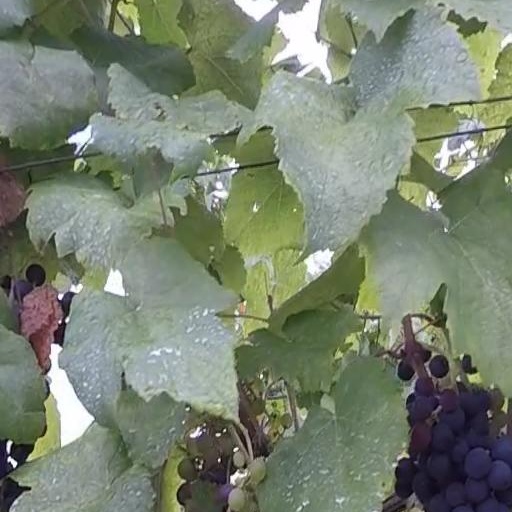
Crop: grape